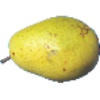
Label: Pear Monster 1